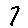
Label: 7